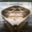
Label: ship